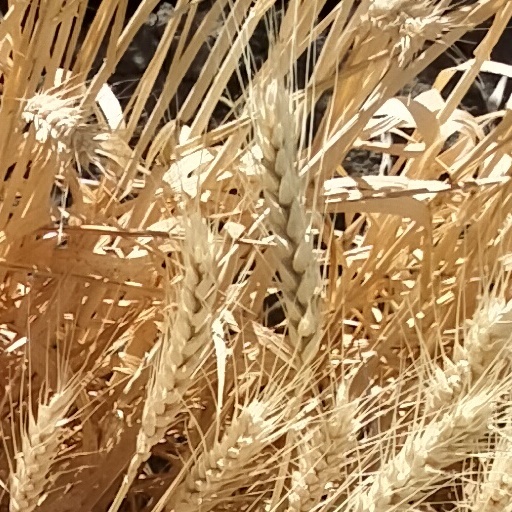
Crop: wheat